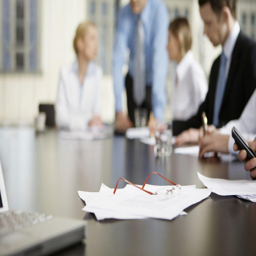
business people in a meeting room